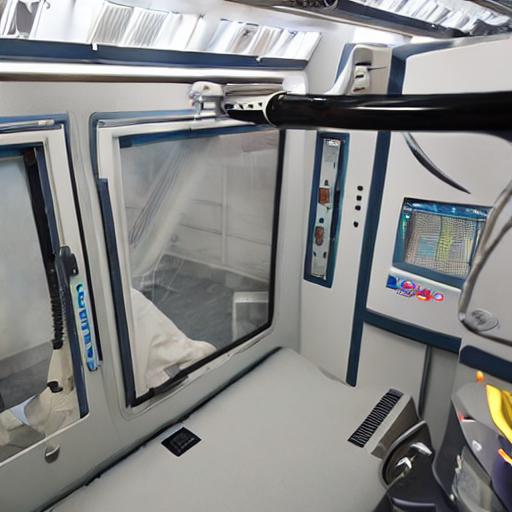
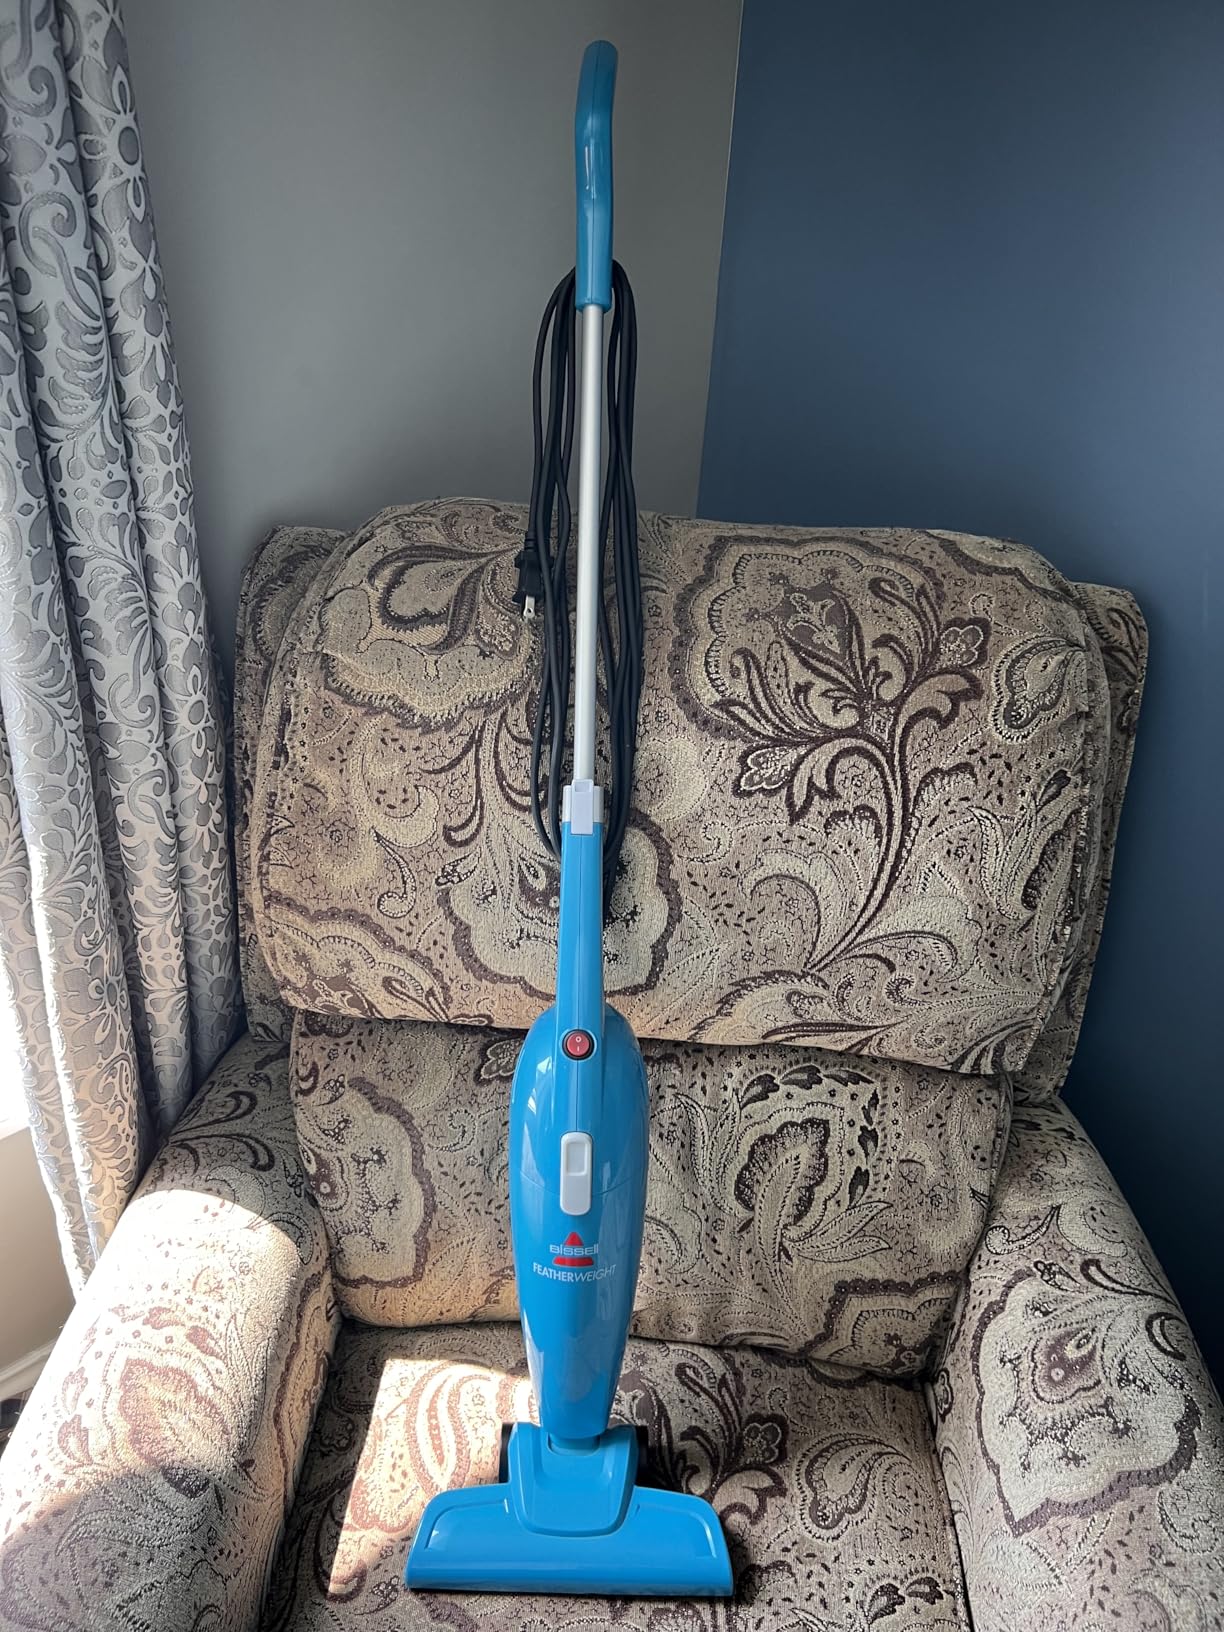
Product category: items_vacuum
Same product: no